2010 Los Angeles Dodgers season

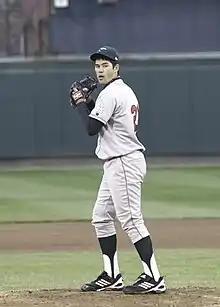
Zach Lee

The Dodgers lost their sixth straight game when Chris Johnson hit a three-run home run off Ted Lilly in the sixth inning for a 3–2 victory for the Houston Astros, in the opener of a four-game series. The Dodgers snapped the losing streak the following night when Jay Gibbons hit a two-run homer in the 11th inning to give the Dodgers a 4–2 victory. The Dodgers won again the next day, 6–3, the winning runs scoring on a throwing error by Brandon Lyon. Carlos Monasterios made an emergency start in the final game of the series after Vicente Padilla was unable to go because of a recurring injury. However, Monasterios was unable to get out of the second inning as the Dodgers fell behind early. Jay Gibbons hit a three-run homer in the fourth to help bring the team close, but they lost 7–4. The Dodgers managed only one hit in the opening game of a three-game series at San Francisco, but still beat the Giants 1–0 thanks to Clayton Kershaw's first career complete game shutout. The next night, Chad Billingsley almost matched Kershaw, allowing only a broken-bat RBI single in seven innings, but the team lost 2–1 as Matt Cain pitched seven scoreless innings and the Dodgers were unable to score until Andre Ethier's two-out home run in the ninth. In the finale, Ted Lilly gave up two homers in 3 innings as the Dodgers were blown out 10–2. The only positive for the Dodgers in the game was that September callup Russ Mitchell recorded his first career hit, a home run to left field off of Giants starter Jonathan Sánchez in the 5th inning.